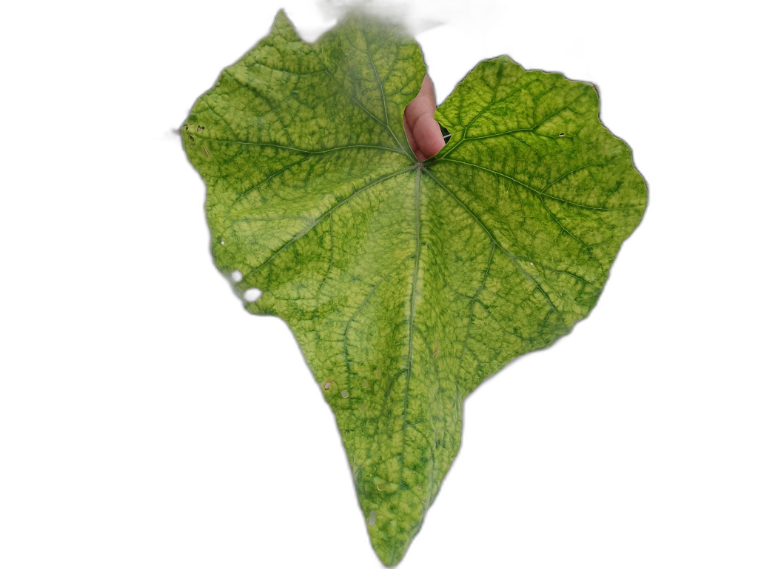
Crop: Zucchini
Label: Downy_Mildew